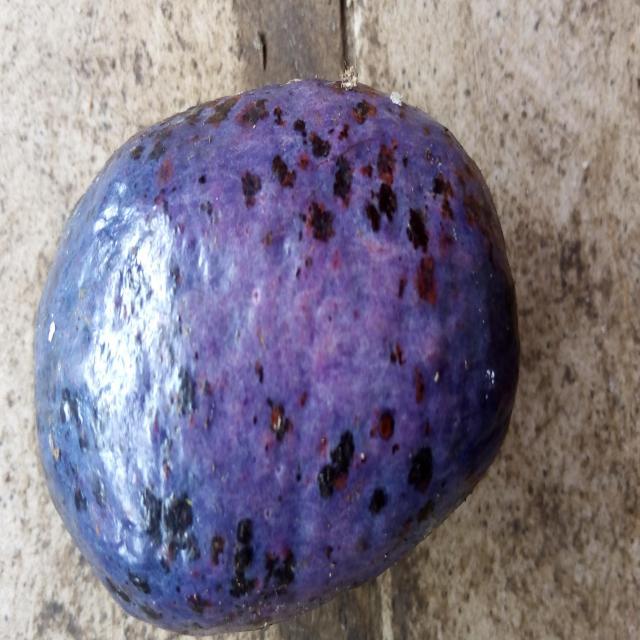
Plum grade: unaffected